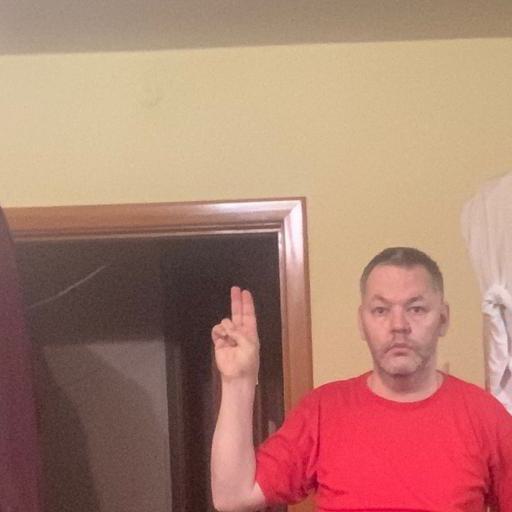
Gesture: two_up